Otfried Nassauer

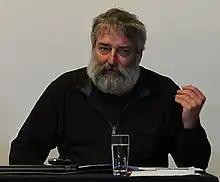
2018 in Düsseldorf at an Ethicon event on Rheinmetall's arms business

On September 30, 2020, the Berlin-based International League for Human Rights informed Nassauer about its decision to award him the Carl von Ossietzky Medal. On the very next day he died at his Berlin apartment aged 64.